Great Game

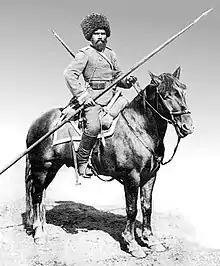
Siberian Cossack

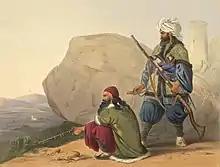
Afghan foot soldiers in British regiment called the Rangers, lithograph taken by James Rattray (1841)

In 1557, Bokhara and Khiva sent ambassadors to Ivan IV seeking permission to trade in Russia. Russia had an interest in establishing a trade route from Moscow to India. From then until the mid-19th century, Russian ambassadors to the region spent much of their time trying to free Russians who had been taken as slaves by the khanates. Russia would later expand across Siberia to the Far East, where it reached the Pacific port that would become known as Vladivostok by 1859. This eastward expansion was of no concern to the British Foreign Office because this area did not lie across any British trade routes or destinations, and therefore was of no interest to Britain.